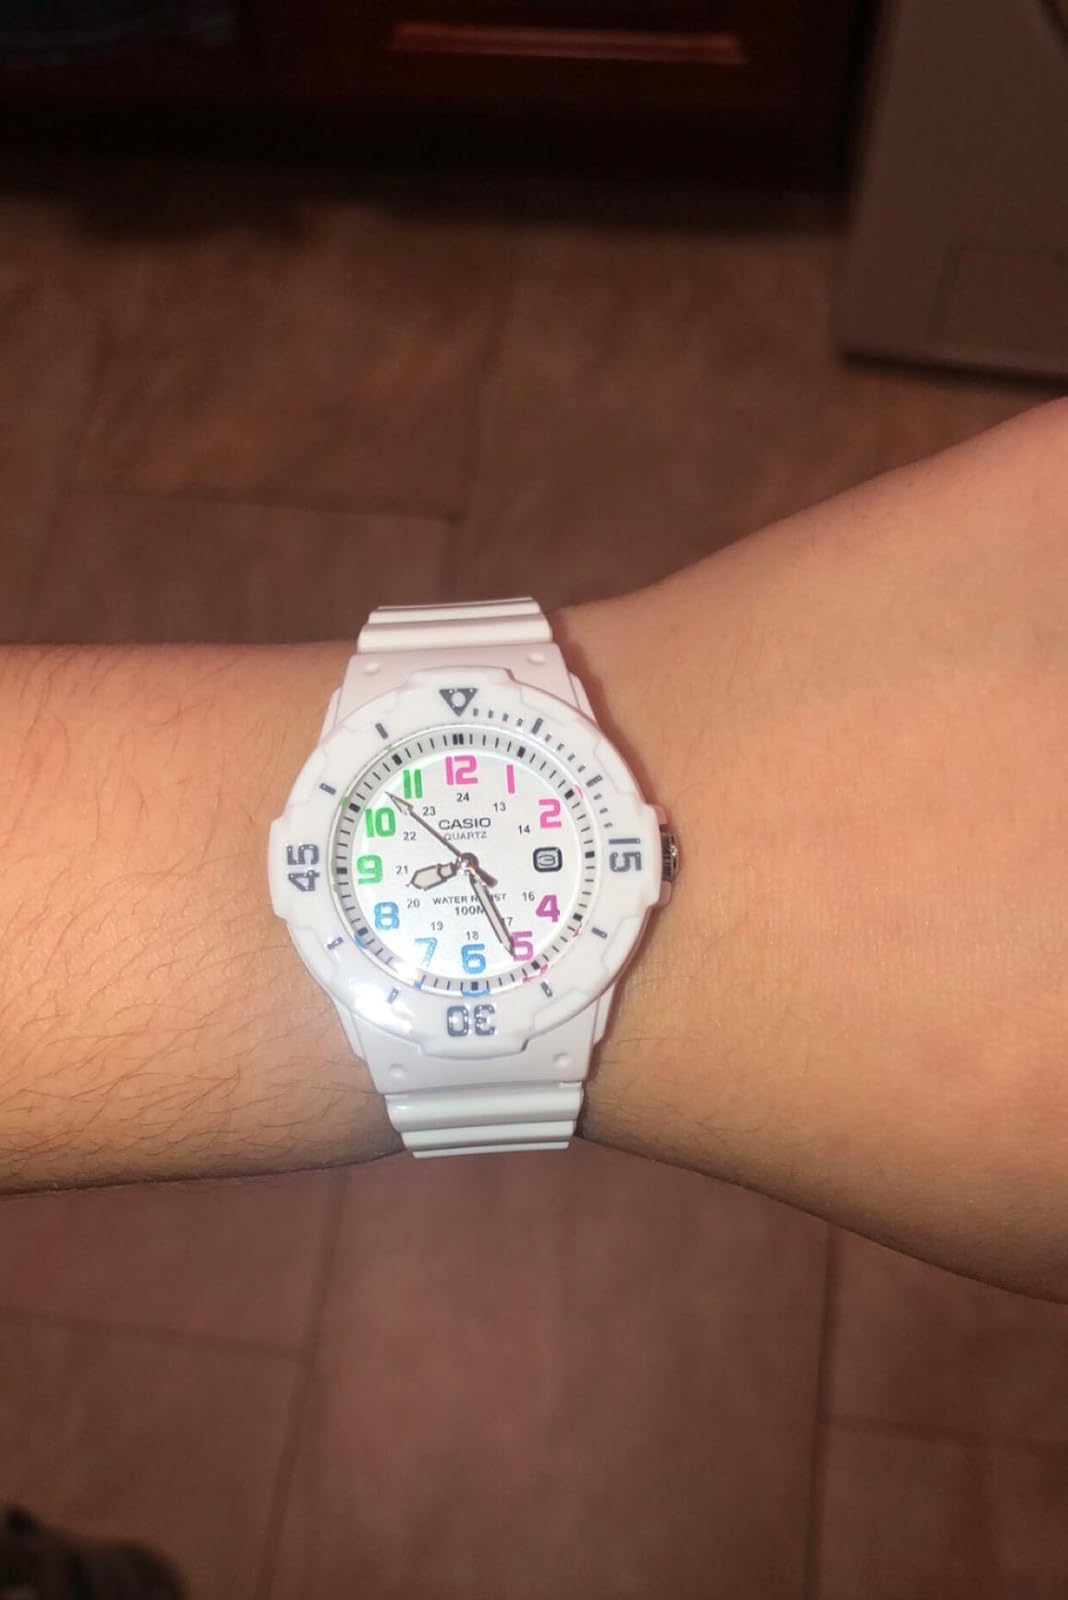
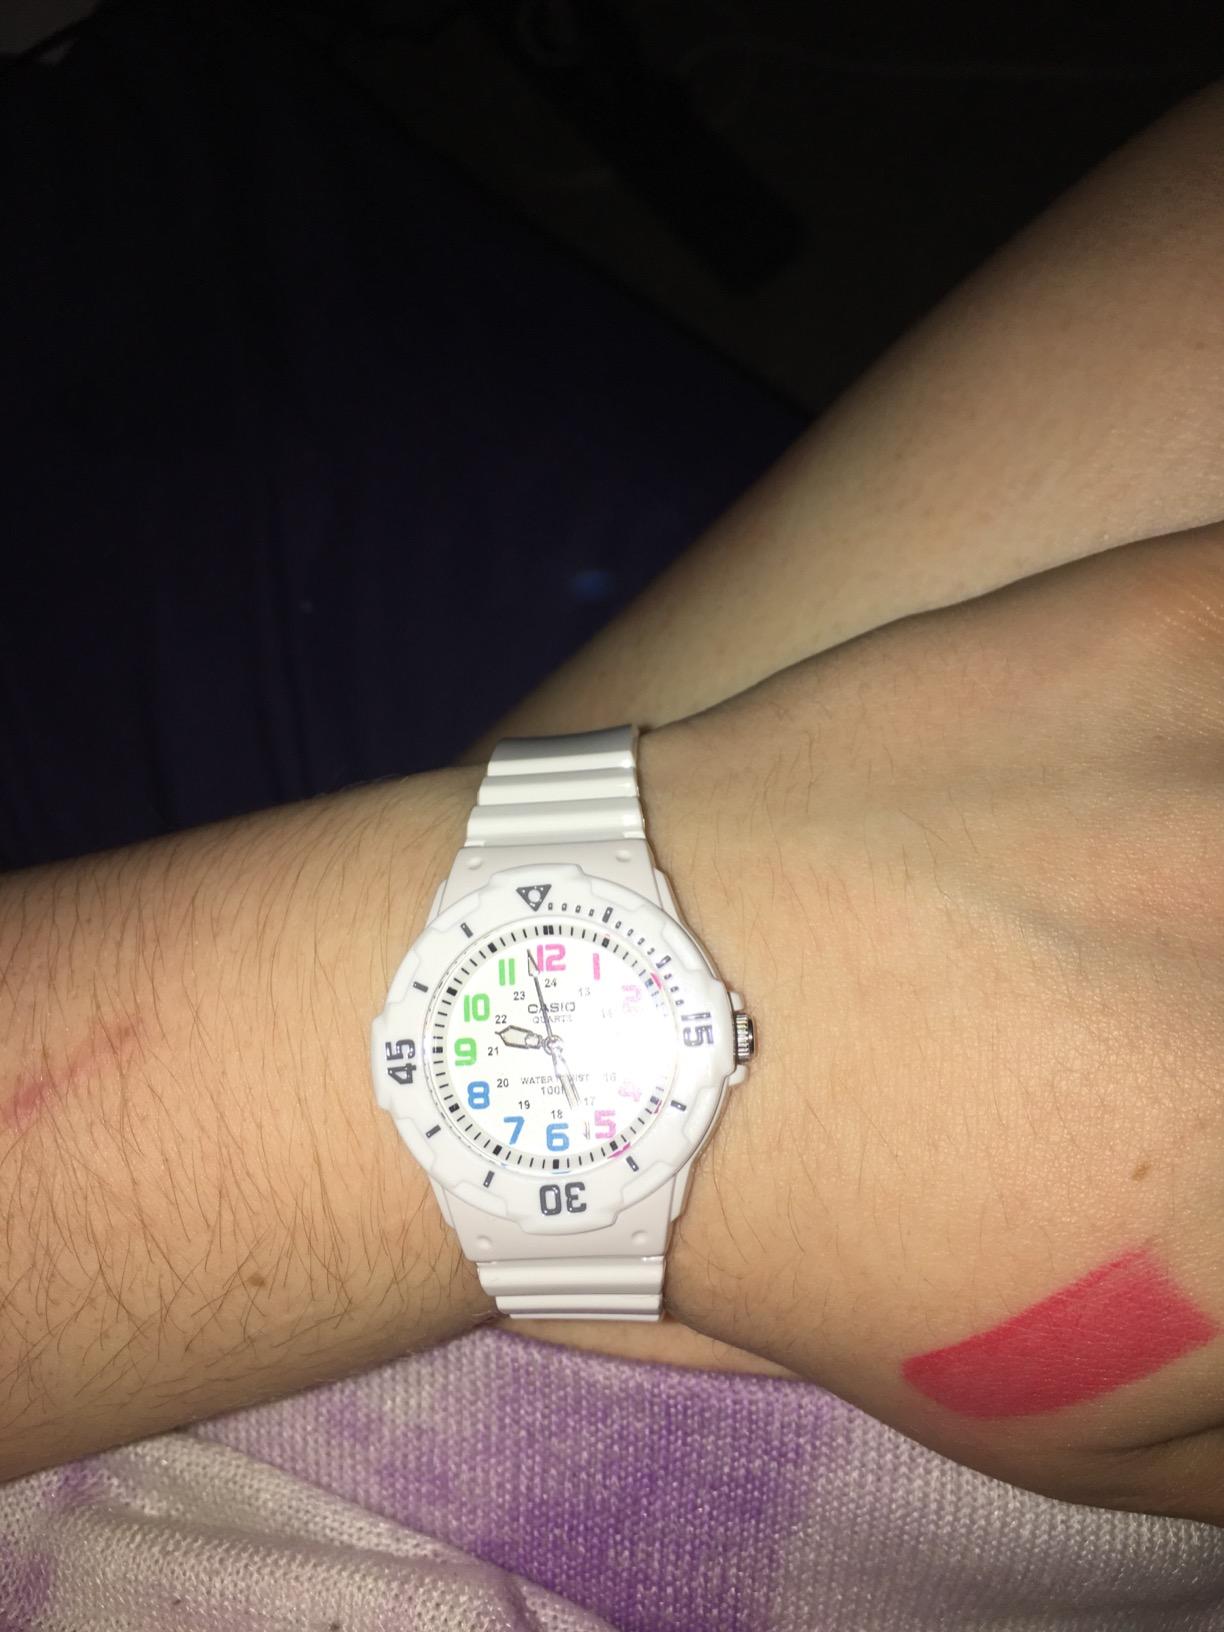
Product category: accessories_watch
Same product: yes